Christian, Crown Prince of Denmark

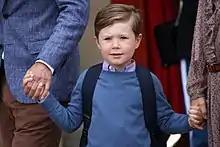
Prince Christian of Denmark escorted by his parents on his first day of school in August 2011

Christian was the first member of the Danish royal family to attend nursery school. He initially attended nursery school at Kindergarten in Fredensborg before transferred to Garrison Church's Congregational Kindergarten at Sankt Annæ Plads. At the same age, his father had a nanny at the Palace to teach him rudimentary lessons. He is also the first member of the royal family to attend a public state school, in Hellerup. The Danish court announced in October 2019 that Christian and his three younger siblings would undertake a 12-week school stay at Lemania-Verbier International School in Verbier, Switzerland, in the beginning of 2020. The stay was cut short and the siblings returned home in March due to the intensification of the COVID-19 situation in Denmark. In April 2021, it was announced that Christian would undertake his secondary education at the Danish boarding school Herlufsholm, starting in August 2021. In June 2022, shortly after finishing the first year of his upper secondary education, it was announced that Christian would no longer attend the school, after recurring allegations of bullying, violence and sexual abuse at the institution surfaced in a documentary. Instead, he transferred to the public gymnasium, . He graduated in June 2024.